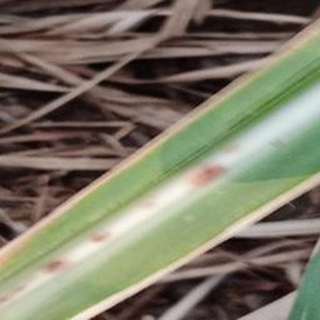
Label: sugarcane_red_rot